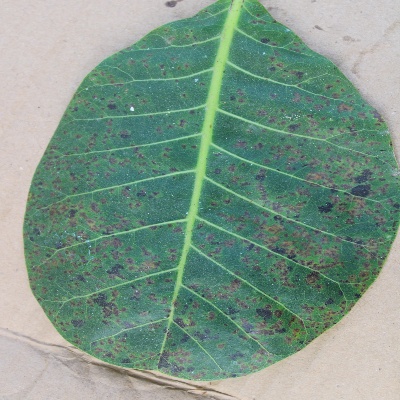
Crop: Cashew
Condition: anthracnose